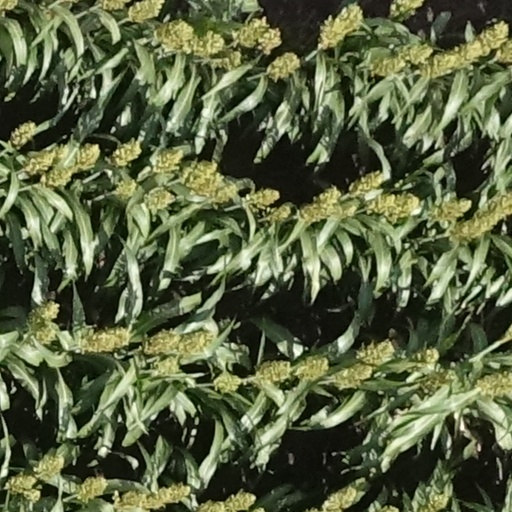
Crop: sorghum